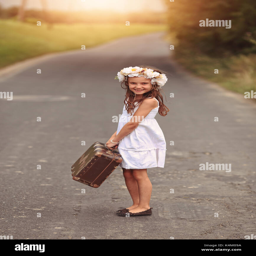
happy young girl in a wreath on the road